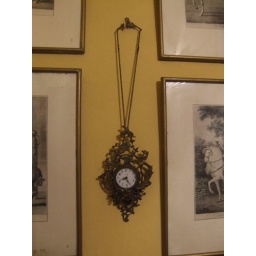
wall decoration in downstairs bathroom